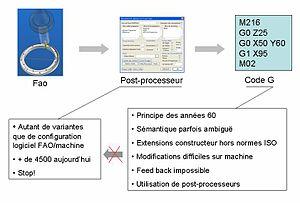
Le STEP-NC est un standard d’échange de données pour la programmation de commande numérique. Il est basé sur le standard STEP et permet d'intégrer complètement la chaîne numérique CAO-CFAO-CN. Il regroupe à la fois les propriétés du STEP et des informations de haut niveau en vue de la fabrication du produit. Le standard STEP-NC est normalisé à travers la norme ISO 14649 et le protocole d’application 10303-AP238.